Kidnapping of Heinrich Kreipe

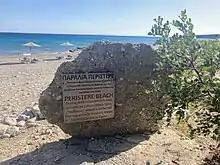
Plaque at Peristere Beach near the village of Rodakino, Crete, commemorating the extraction of Heinrich Kreipe in 1944.

Major Leigh Fermor was awarded the Distinguished Service Order and Captain Moss the Military Cross, "For [their] outstanding display of courage and audacity" during the operation. The awards were gazetted on 13 July 1944. Following his interrogation Kreipe was transferred to Calgary in Canada, where he was interned with other captured German generals until 1947. The operation dealt a blow to Axis morale on the island and raised that of the local resistance, as the BBC and Royal Air Force praised the operation's success through radio broadcasts and leaflet drops respectively. The wisdom of the abduction came into question as Kreipe was characterised as anti–Nazi by his interrogator. Despite his position he possessed very little information of value to British Intelligence and by the time of his capture Crete was a backwater.